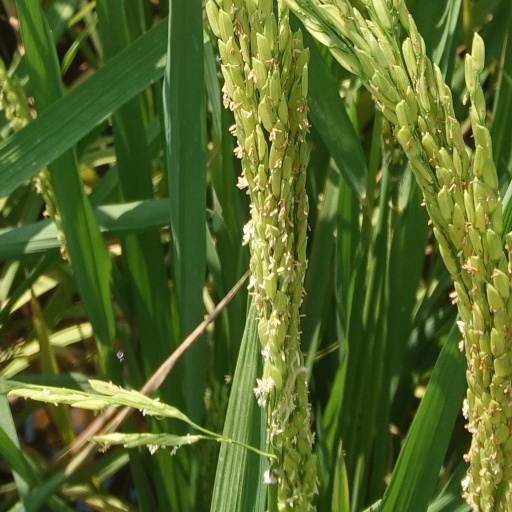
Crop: rice